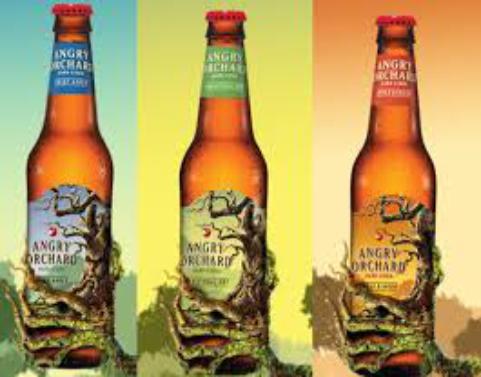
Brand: Angry Orchard
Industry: Food